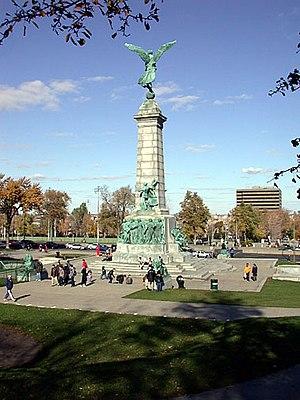
Le Plateau-Mont-Royal, ou le Plateau, est un arrondissement et un quartier résidentiel central de la ville de Montréal au Québec. Il est situé sur le versant est du Mont Royal sur un plateau surplombant le centre-ville de Montréal délimité par la rue Sherbrooke. Il est bordé par les arrondissements Rosemont–La Petite-Patrie au nord, Mercier–Hochelaga-Maisonneuve à l'est, Ville-Marie au sud, et Outremont à l'ouest. On y comptait 104 000 habitants en 2016 répartis dans 8,1 km².